Answer in natural language. Considering the relative positions, where is Doorway (marked A) with respect to black bar stool (marked B)? Choose between the following options: left or right
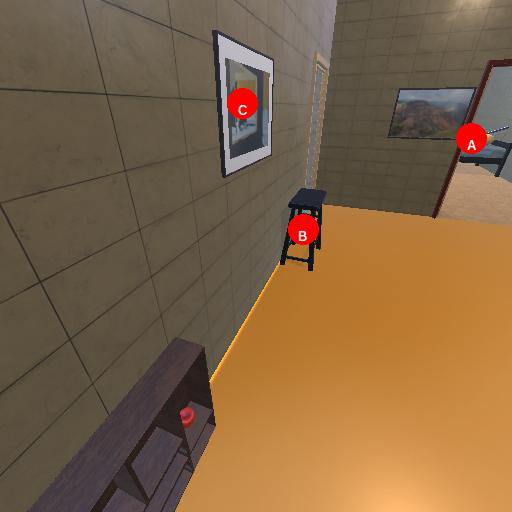
<answer>right</answer>